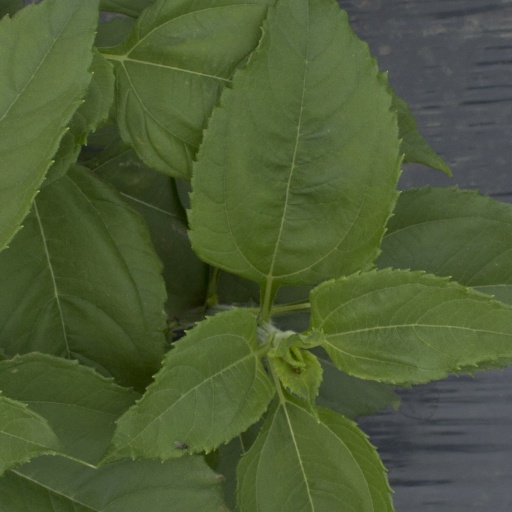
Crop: Jerusalem artichoke